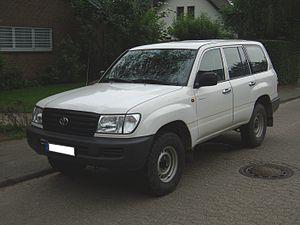
Les Toyota Land Cruiser sont des véhicules à quatre roues motrices conçus et distribués par Toyota. C'est un symbole sur le marché du tout-terrain. Ce véhicule a été la première voiture particulière Toyota à être exportée hors du Japon.